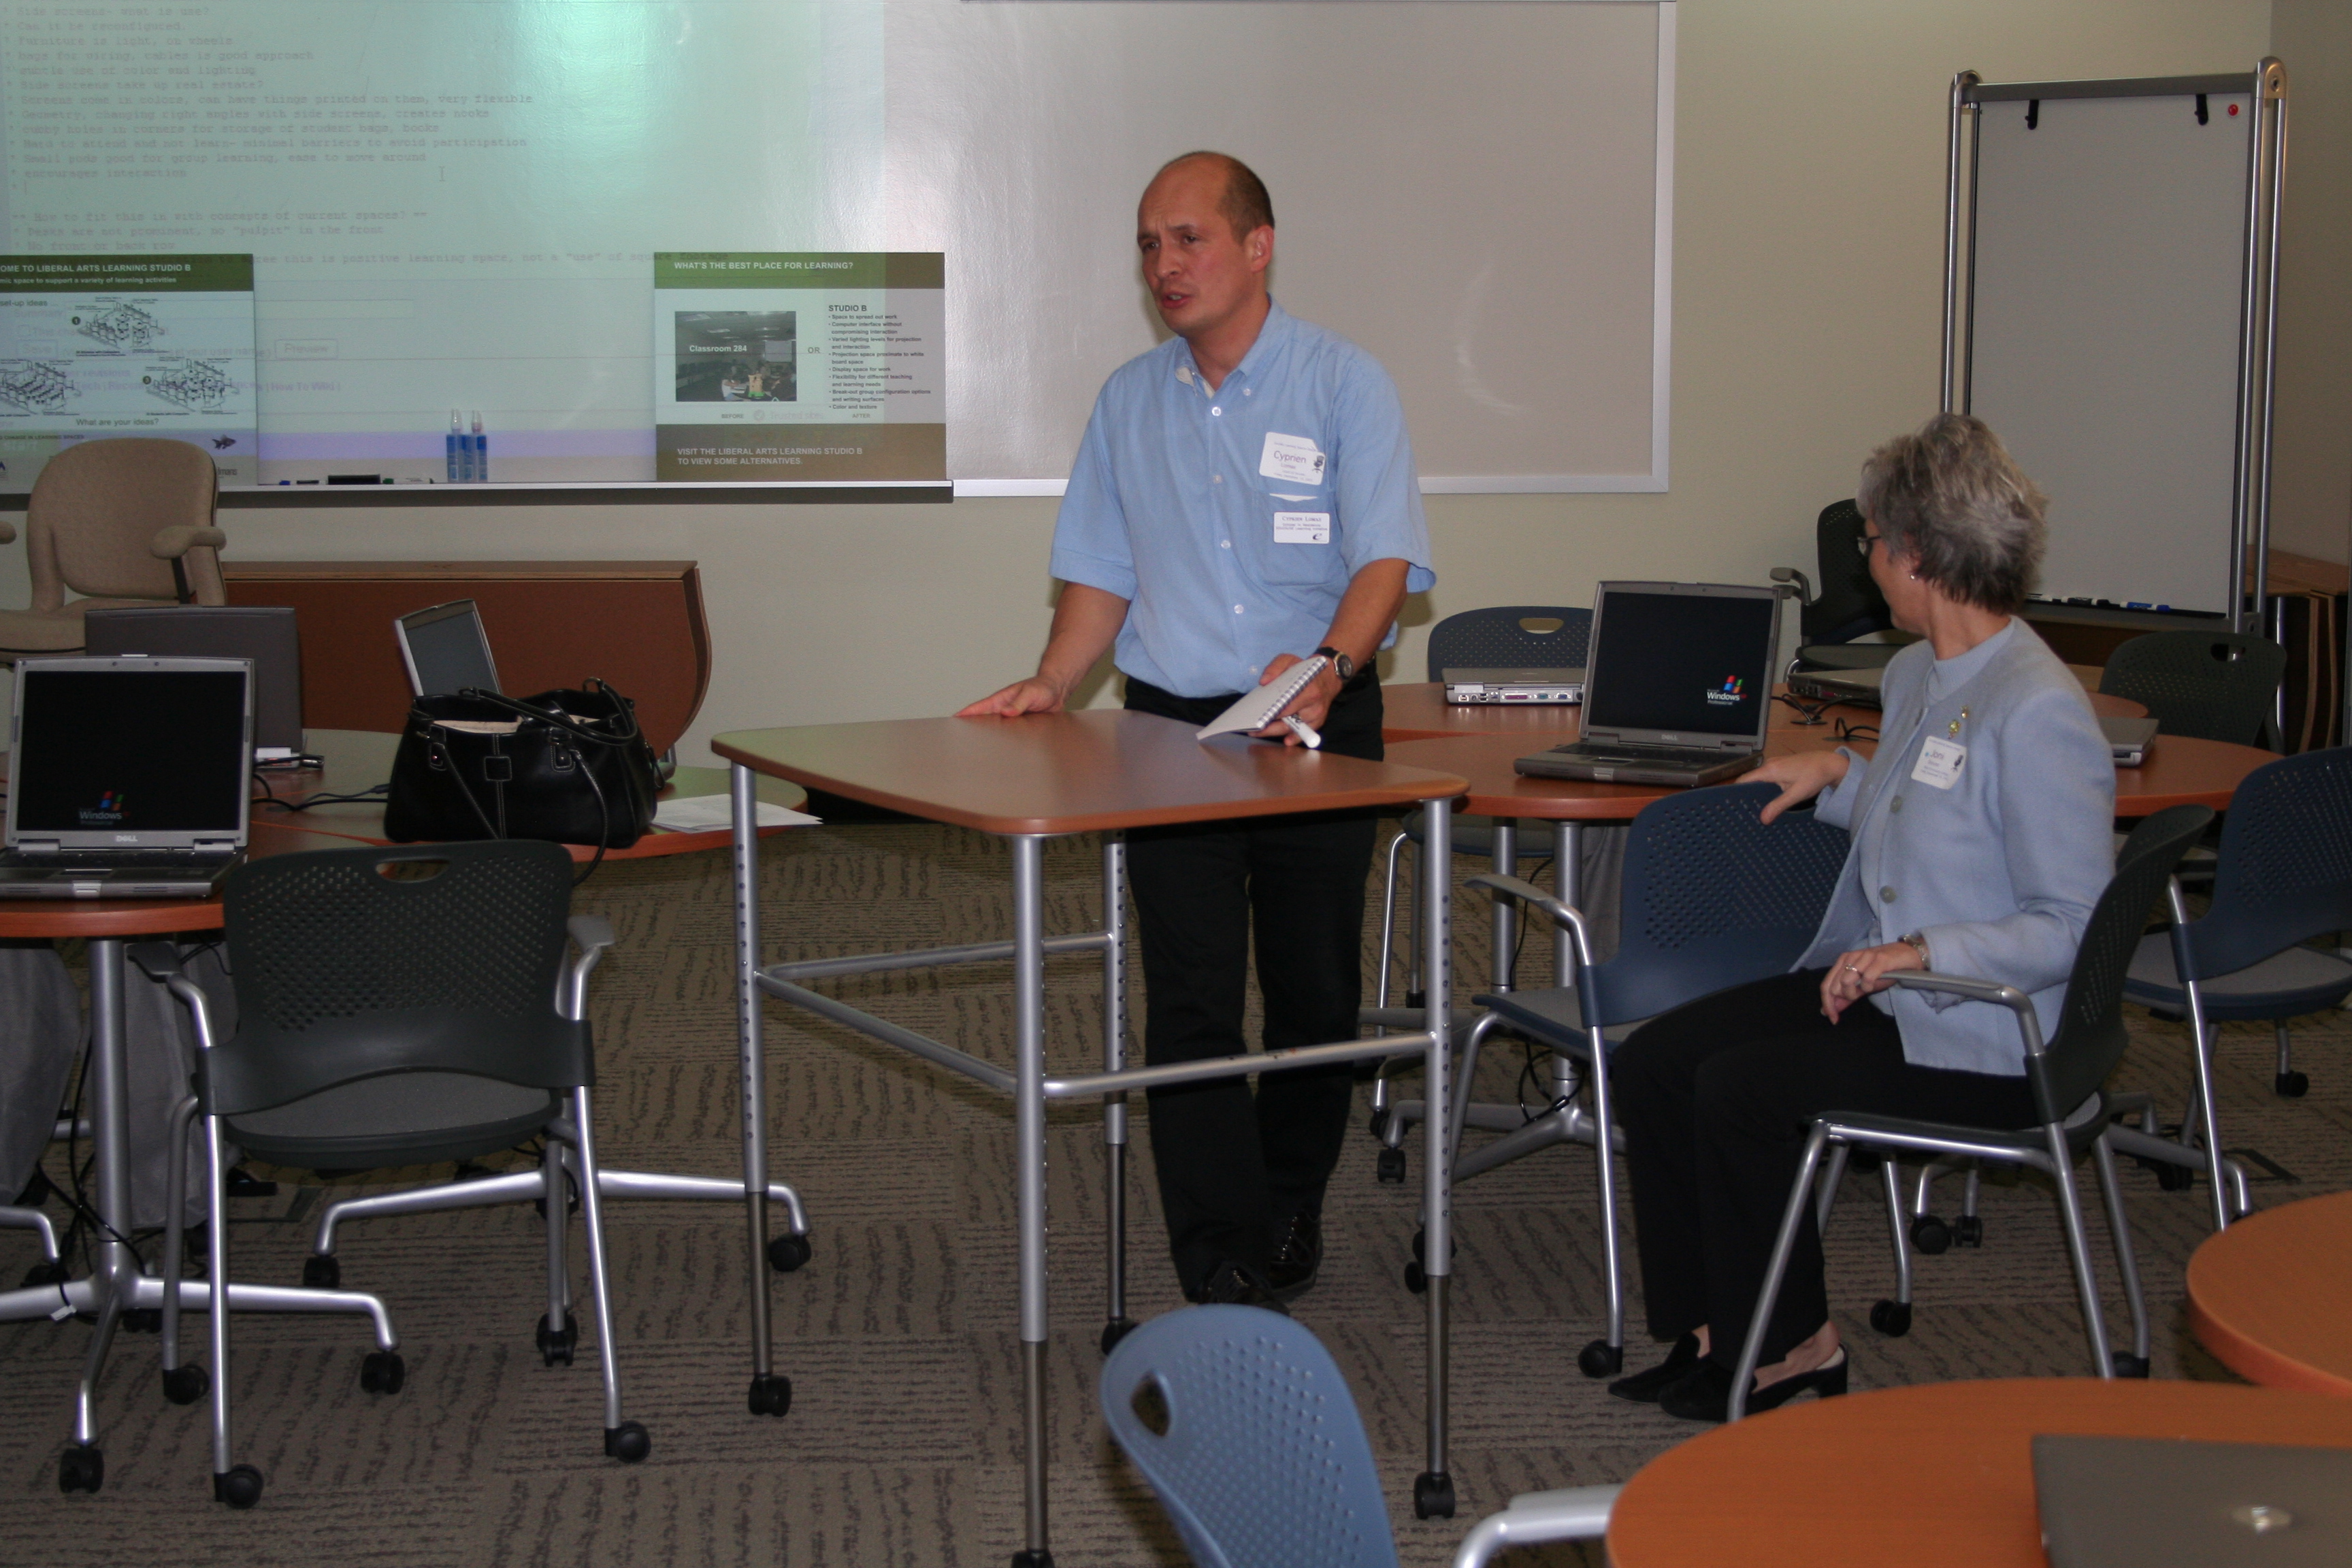
room, classroom, ocotillo, ocospaces905